FA Cup

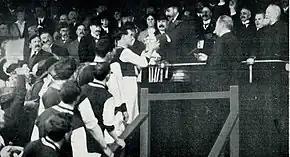
King George V presents the FA Cup trophy to Tommy Boyle of Burnley, April 1914

Fixtures in the 12 rounds of the competition are usually played at the home ground of one of the two teams. The semi-finals and final are played at a neutral venue – the rebuilt Wembley Stadium.